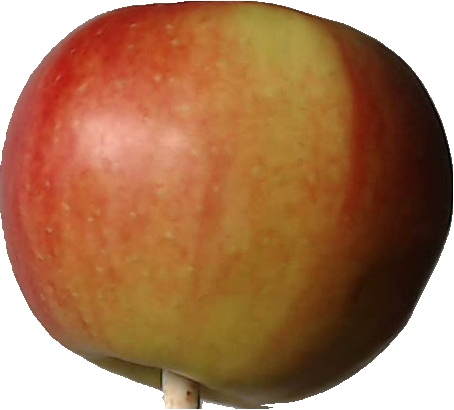
Label: apple_red_2